SL Jones

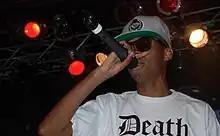
Jones in concert at A3C in 2011

Jones was born in Flint, Michigan, and shortly after moved with his family to Little Rock, Arkansas, where he was raised in a neighborhood known as 23rd & Wolfe Street. He described his neighborhood as being in a gang-heavy part of the city, a collection of smaller Crip and Blood affiliated neighborhoods. He regularly raps about and references his hometown and neighborhood, with the number 23, taken from the street's name, serving as a recurring theme in his music. While growing up, Jones spent a brief time back in Flint, where he was pursuing studies in visual arts, before ultimately moving to Atlanta to pursue a career in music. Upon beginning his career in music, the name SL Jones was selected with SL representing the words "Second Letter", as in the letter B (for Bryan), the second letter of the alphabet.